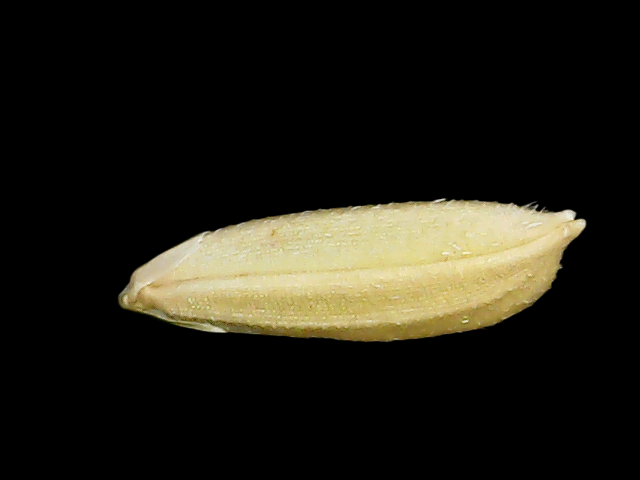
Rice variety: Bd30